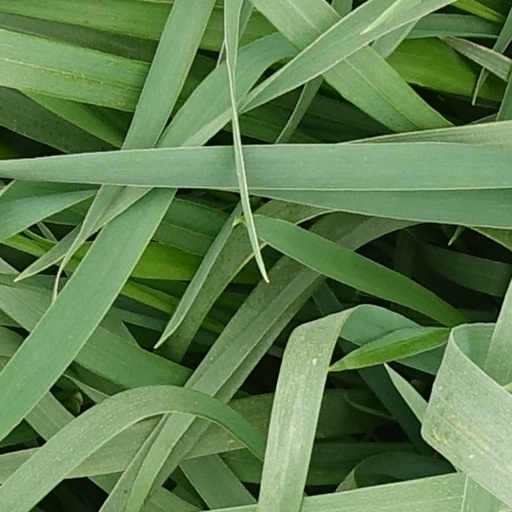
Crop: wheat